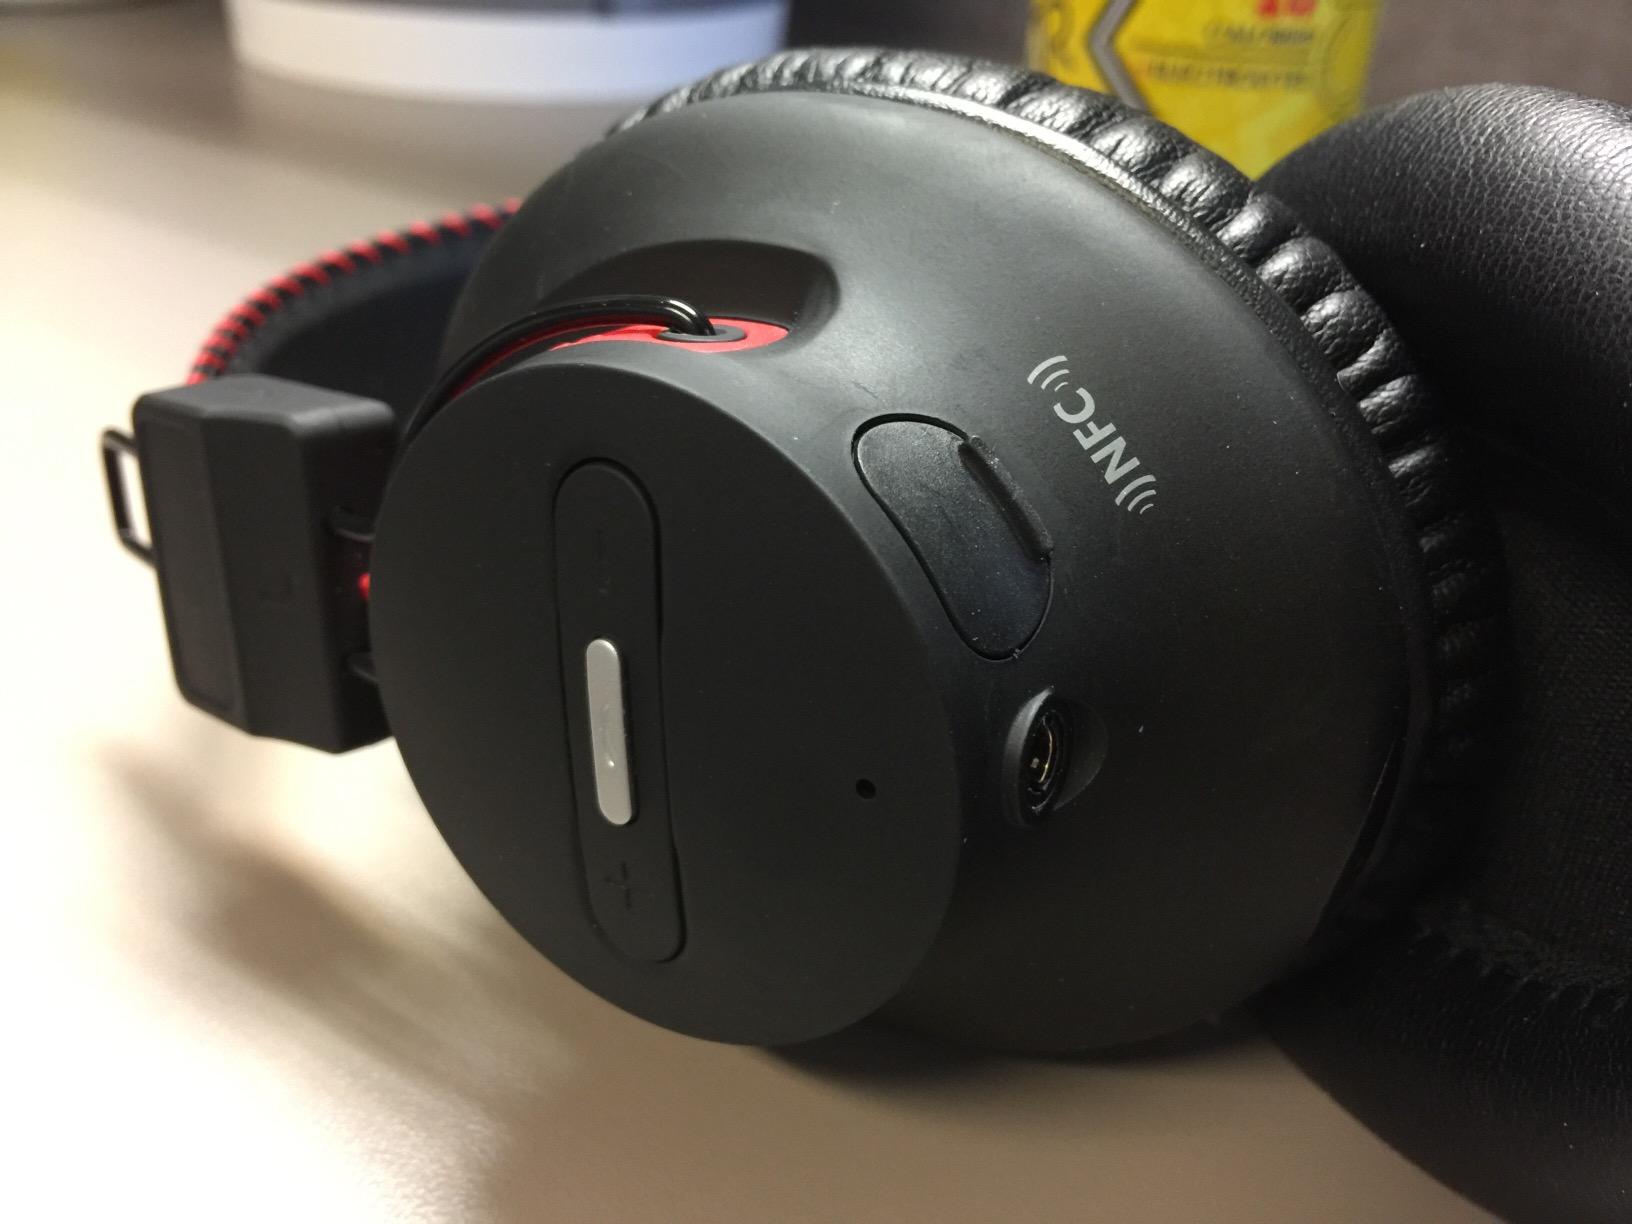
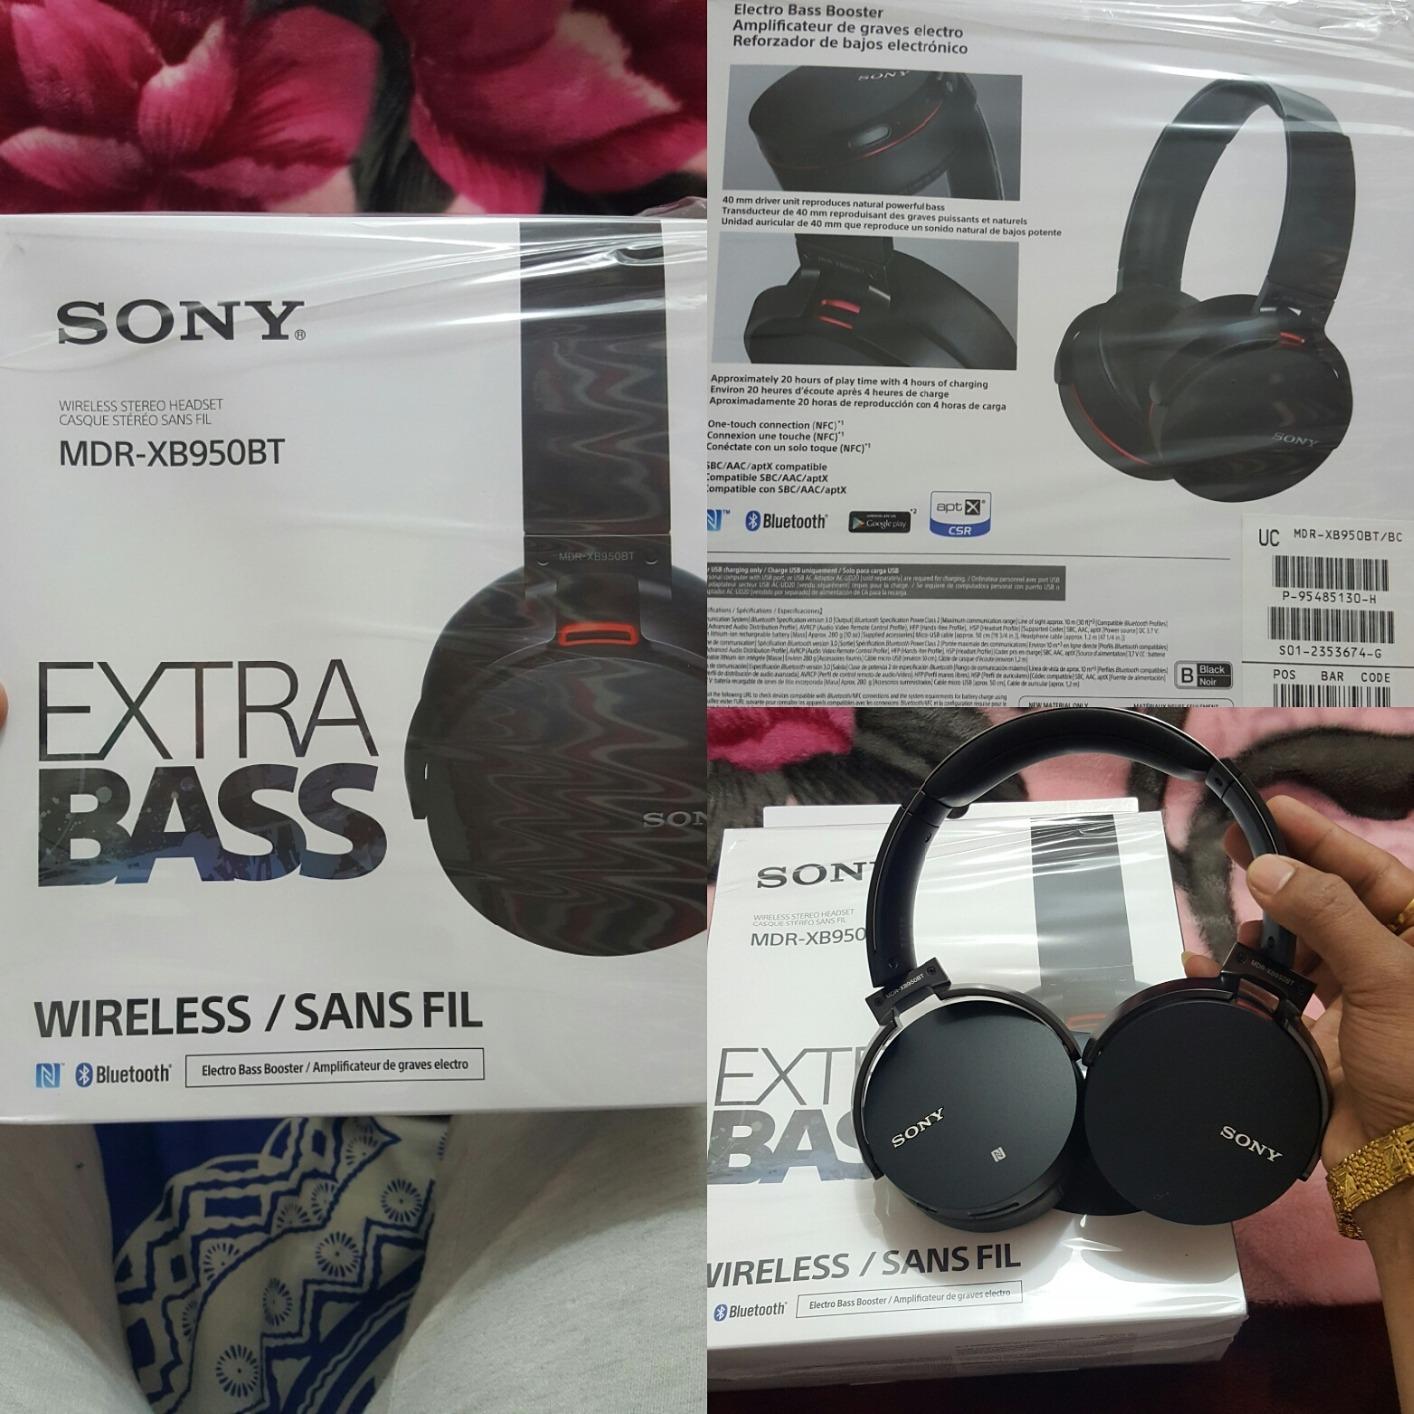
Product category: headphones
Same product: no